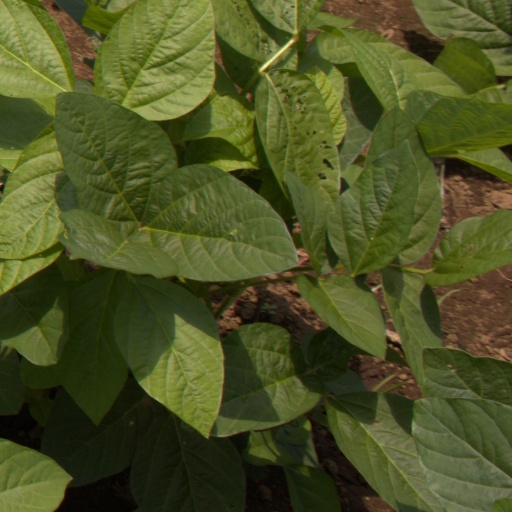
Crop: soybean